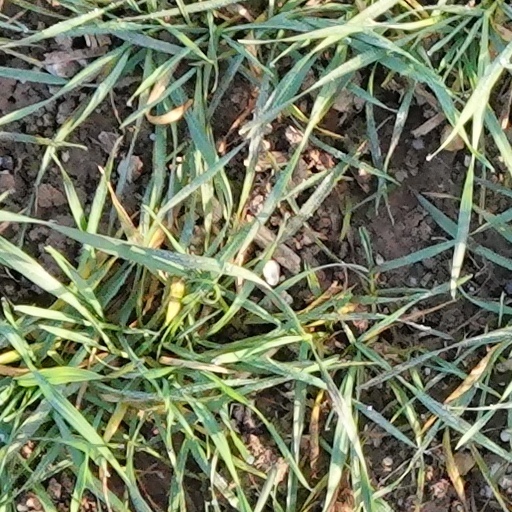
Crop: wheat